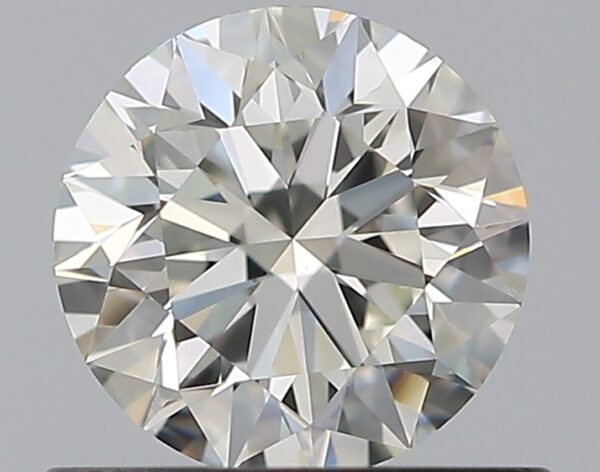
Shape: round
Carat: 0.65
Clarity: VVS2
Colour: J
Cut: EX
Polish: EX
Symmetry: EX
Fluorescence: M
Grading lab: GIA
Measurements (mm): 5.52 x 5.54 x 3.47